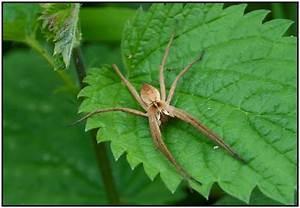
spider